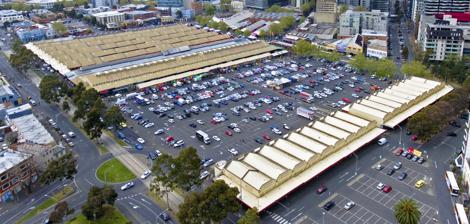
Building: Queen Victoria Market
Country: Australia
Year built: 1884
Open-air street market in Melbourne, Australia This article is about the Queen Victoria Market in Melbourne . For the Queen Victoria Building in Sydney , see Queen Victoria Building . Queen Victoria Market Aerial photograph of Queen Victoria Market General information Status National Heritage List Type Public food , produce and flea market Location Melbourne , Victoria , Australia Coordinates 37°48′25″S 144°57′25″E / 37.8070°S 144.9569°E / -37.8070; 144.9569 Completed 1878 Owner Queen Victoria Market Pty Ltd The Queen Victoria Market (also known colloquially as the Vic Market or Queen Vic ) is a major landmark and public marketplace in the central business district (CBD) of Melbourne , Victoria , Australia. Covering over seven hectares (17 acres), it is the largest open air market in the Southern Hemisphere . Constructed in stages from the 1860s and officially opened in 1878, the Queen Victoria Market is the last remaining major market in the CBD, and along with Prahran Market and South Melbourne Market , the last of the city's Victorian era markets still operating. It is listed on both the Victorian Heritage Register and the National Heritage List , and is one of Melbourne's major tourist sites , attracting approximately 10 million visitors annually. History Earlier markets in Melbourne The Western Market was Melbourne's first official fruit and vegetable market, established in 1841, six years after the city's founding. It grew to take up an entire block bounded by Market , Collins and William streets in the central business district. The expansion of Melbourne to the east led to the establishment of the Eastern Market in the late 1840s, which quickly overtook the Western Market in popularity. Old Melbourne Cemetery Melbourne founder John Batman was among the early colonists buried on the current site of the market. The Queen Victoria Market was built and expanded over the site of the Old Melbourne Cemetery, which was the first British burial ground in Melbourne. Also known as Burial Hill, most of Melbourne's early settlers were buried there, including the founder of the city John Batman . The first person interred was a child by the name of William Goodman who was laid to rest on 13 May 1836. In July 1836, the burial of the first adult occurred, being that of the colonist Charles Franks, who was killed by Aboriginal people. The clan deemed responsible for Franks' murder were soon after annihilated during a punitive expedition . The cemetery was officially closed to burials in 1854 but some legal and many illegal burials continued until 1917, and in 1920 it was estimated that a total of 10,000 graves existed on the site, though the exact number is unknown since the cemetery records were lost in a fire in 1864. Development into a market district Built in 1868, the Meat and Fish Hall is the oldest surviving building at the market. After the cemetery's partial closure, a number of small wholesale and retail markets were established around the site in the late 1850s to serve Melbourne's rapidly growing population. The Lower Market (Deli Hall, Meat and Fish Hall, and H and I sheds) was originally set aside in 1857 for a fruit and vegetable market due to over-crowding at the Eastern Market. However, the location was contested due to its proximity to the cemetery, and proved unpopular with market gardeners who refused to use the space. This resulted in it serving as a livestock and hay market (the Meat Market Reserve) until 1867, when a substantial brick building (now the Meat and Fish Hall) was erected on the corner of Elizabeth and Victoria streets. In 1876, the Victorian Government passed an Act officially gazetting the Old Melbourne Cemetery site as land to be reserved and developed into markets. A year later the part of the cemetery on the corner of Queen and Victoria streets where the unconsecrated burials of Aboriginal people and executed criminals were located, was the first area to be built upon. Before construction started, 28 skeletons were exhumed and re-interred at the Melbourne General Cemetery , including those of three Aboriginal men who had been executed in the 1840s. A panoramic view of the market, 1878 Official opening of Queen Victoria Market Elizabeth Street shopfronts, built in 1880 The Queen Victoria Market officially opened in March 1878, and it quickly expanded into wholesale and retail fruit and vegetable trading, which prompted the construction of G, H, I and J sheds. Shops were built along Elizabeth Street in 1880, and in 1884 the well-known Meat and Fish Hall façade was constructed. By 1898, an average of 300 carts loaded with fresh vegetables and fruit from market gardens to the south east of the city arrived twice a week during the summer for sale in the market. Expansion Dairy Produce Hall, Franklin Street In 1920, work to expand the markets to Peel Street were commenced. This involved building over the section of the old cemetery allocated for Jewish burials and also the graves of the first British colonists. Considerable public protest occurred to attempt to halt the development. Sir John Monash , who was Jewish, stated that if the project went ahead it "would stamp Australians as a people devoid of sentiment and morality." A petition to the Prince of Wales to intervene in the development proved unsuccessful. Work proceeded and between 1920 and 1922, 914 bodies were exhumed and re-buried in other cemeteries around Melbourne, notably at the new Fawkner Cemetery . By 1923 most of the remains of the prominent early settlers had been relocated, and the rest of the Old Melbourne Cemetery was ploughed up and prepared for the market expansion. Sheds K–L and M were built on part of the cleared cemetery, and when completed, the market had grown to occupy two city blocks: one rectangular block bounded by Victoria , Peel, Franklin and Elizabeth streets, and one eastern irregular block bounded by Queen , Victoria, Elizabeth and Therry streets. In 1930, sixty brick stores were built at the Franklin Street end to house wholesale agents and merchants. However, this was short-lived due allegations of corruption and racketeering, and the findings of a royal commission led to the relocation of the Wholesale Market to Footscray in 1969. All that remains today of these stores is a row of shopfronts along Franklin Street. Threats of demolition A 1964 City of Melbourne report advocated for redevelopment of the site as a 1200 space car park, which would have become the largest in the city centre. The separation of the Wholesale Market from the Retail Market led to a plan to redevelop the Queen Victoria Market site into a trade centre, office and hotel complex in the 1970s. However, public outcry and a green ban prevented this and resulted in the Market being classified by the National Trust . The Market site and its buildings were listed on the Historic Buildings Register. Present day The corner of Therry and Queen streets is a popular location for buskers. One of the many open-air sheds that comprise the market's central hub The Queen Victoria Market survives today as the largest and most intact of Melbourne's great nineteenth century markets. It is a major tourist destination in Melbourne , adding to its social and cultural significance. It is open every day of the week except Mondays and Wednesdays. On Wednesday evenings in the summer and winter months, a night market is held which offers dining, bars, live entertainment and a variety of other stalls. It offers a variety of fruit and vegetables, meat, poultry and seafood, gourmet and delicatessen foods as well as specialty delicacies. It also has a large non-food related market, selling a diverse range of clothing, shoes, jewellery and handmade arts and crafts. Minor upgrades and re-development activities have continued from the late twentieth-century through to the present time. In 2003 the market was equipped with solar panels that harness enough energy to power all the market's clients, and provide a surplus. In January 2010, the Herald Sun reported that city planners wanted to transform the market into a "gourmet hub" by introducing upmarket food stalls. Lord Mayor Robert Doyle said he brought up the idea after visiting London's Borough Market , which has a "boutique" feel that could work in Melbourne. In May 2015 the City of Melbourne draft 2015–16 budget allocated $80.64 million for investment in the Queen Victoria Market. Doyle and Environment Minister Greg Hunt announced the beginning of the process to nominate the market as a UNESCO World Heritage Site . Architecture Shopfronts along Victoria Street Many of the original structures remain intact, presenting visitors with nineteenth century streetscapes and a working market place. The Meat Hall, constructed in 1869, remains largely intact and is the oldest of the original buildings. The Elizabeth Street facade is predominantly intact in relation to its 1884 construction, while the arched north-west and south-east elevations are substantially intact in relation to their 1869 construction. The retail rows in Elizabeth and Victoria Streets, constructed between 1882 and 1891, are important and architecturally significant buildings, affording visitors the opportunity to shop in an extensive and intact 19th century streetscape. See also Metropolitan Meat Market – a Victorian era market in North Melbourne, since converted into an arts precinct Prahran Market South Melbourne Market List of heritage-listed buildings in Melbourne References